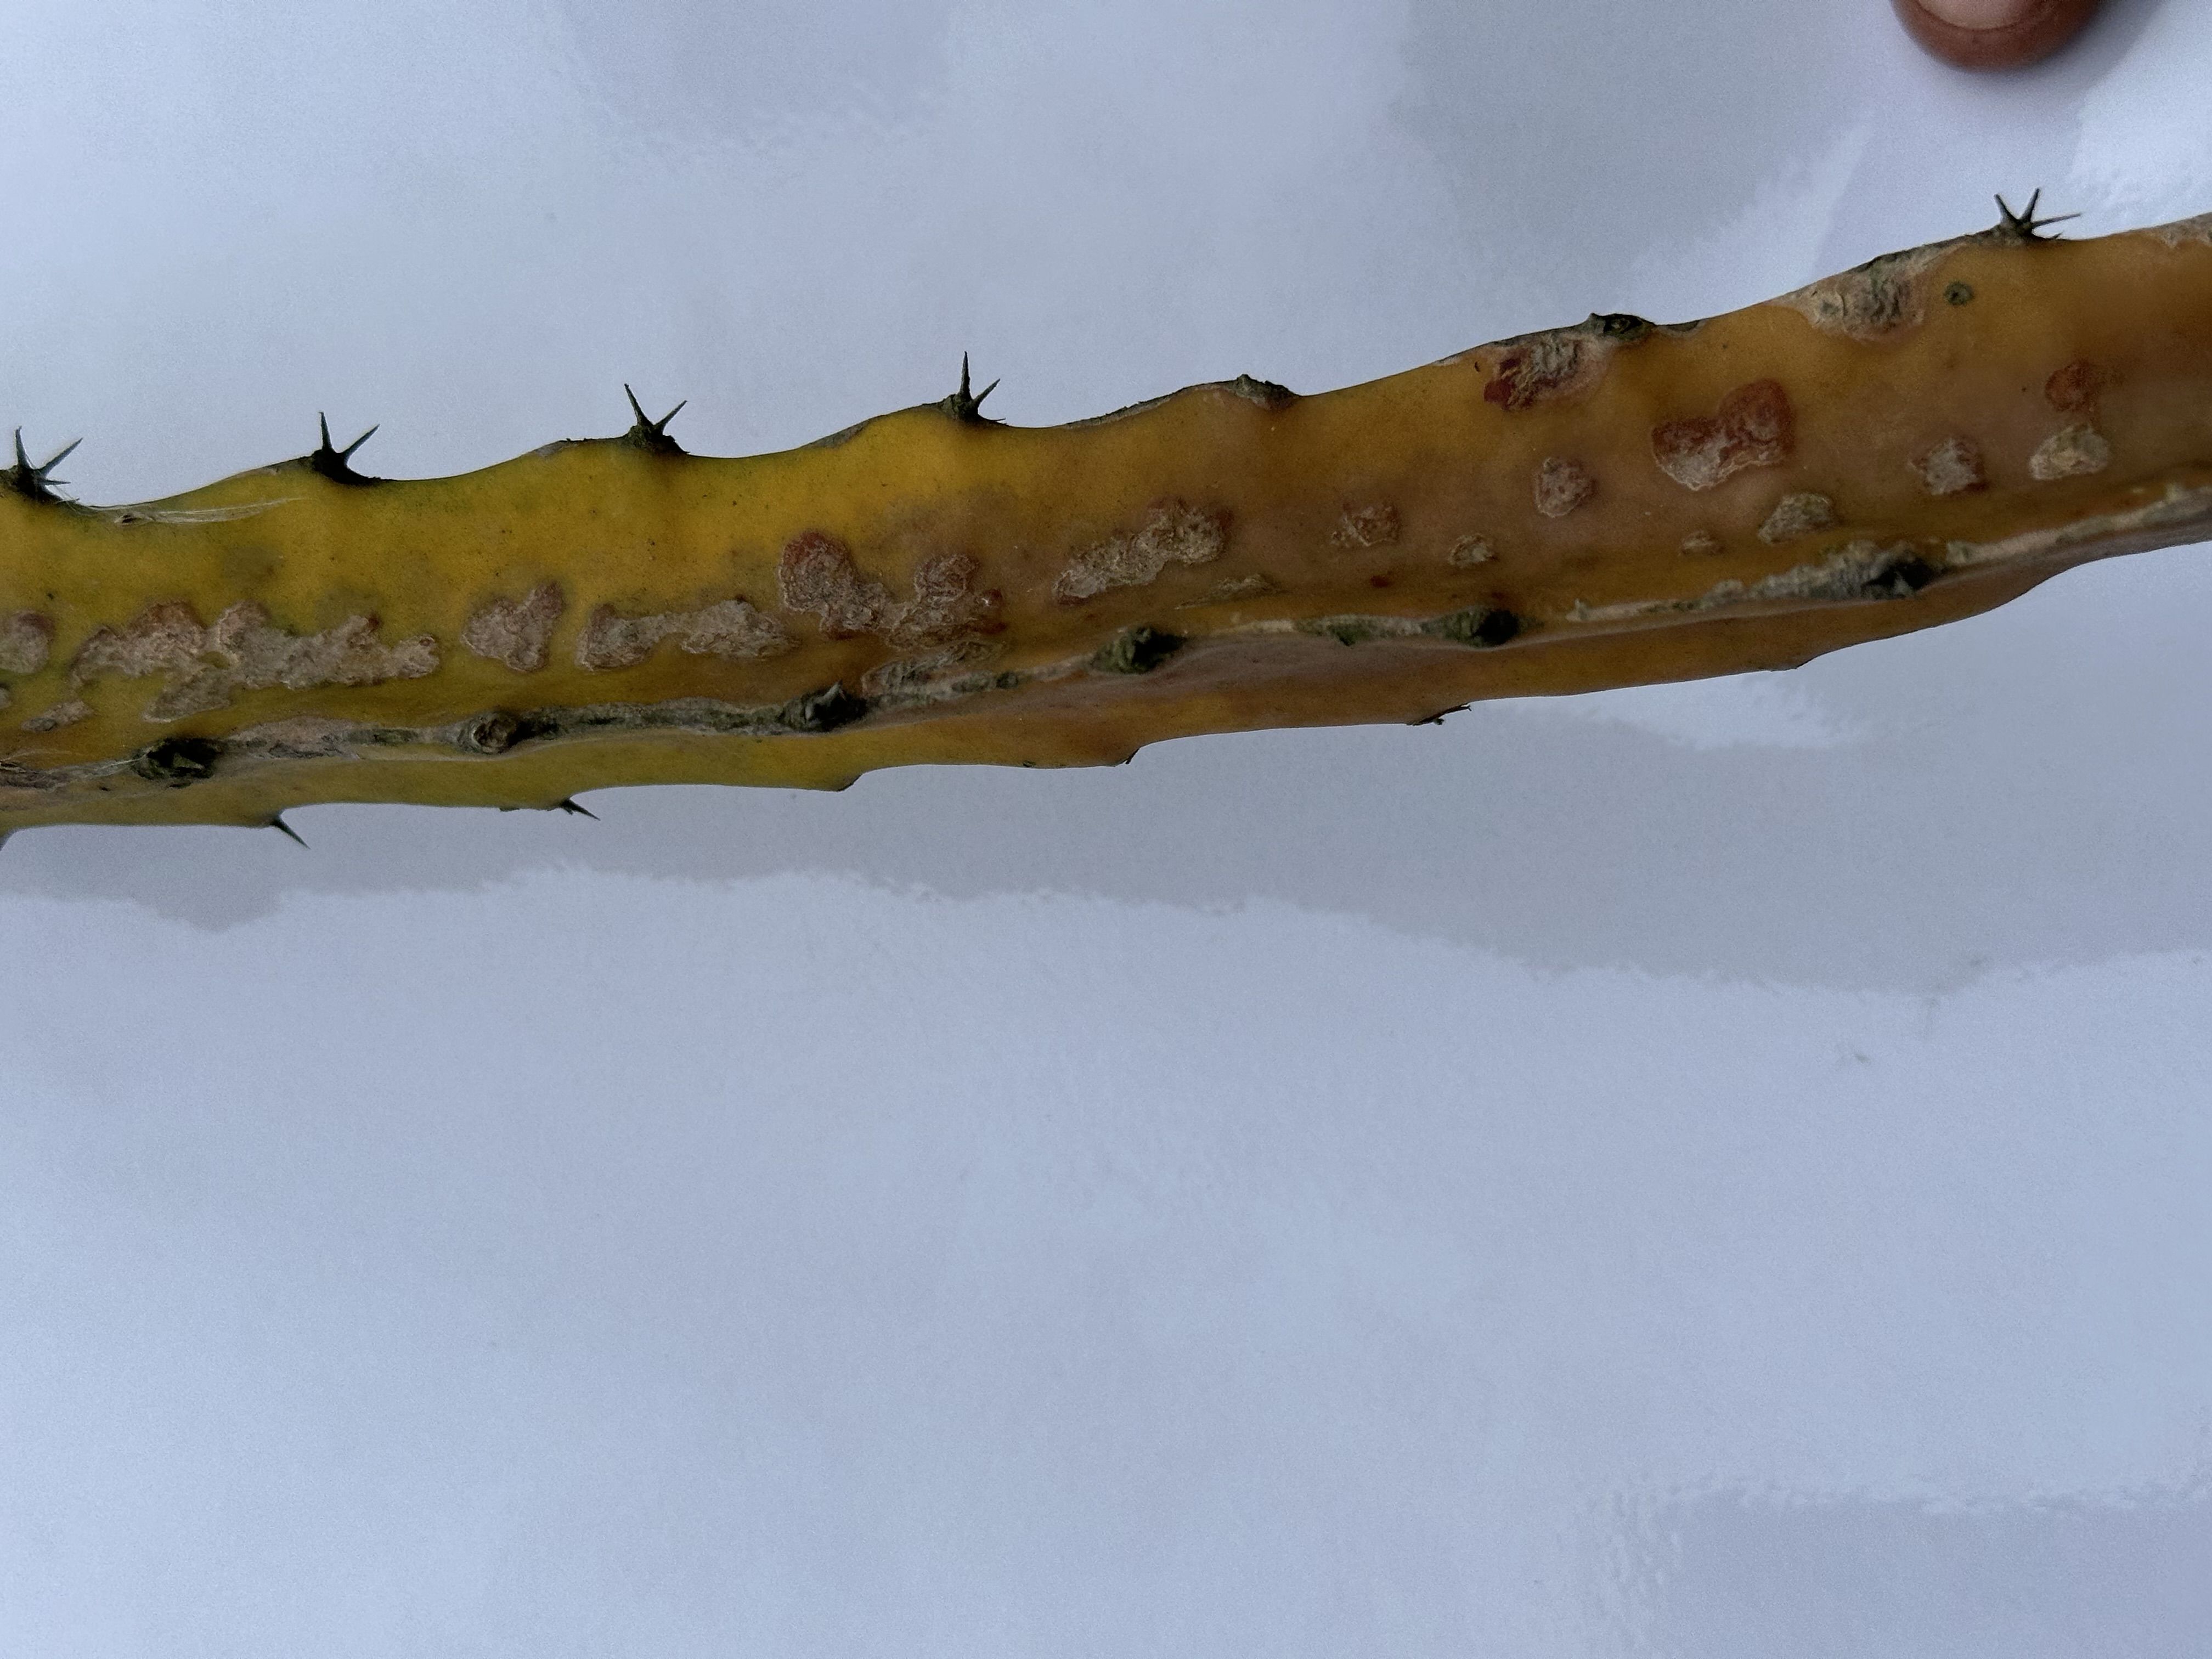
Label: Bad leaf